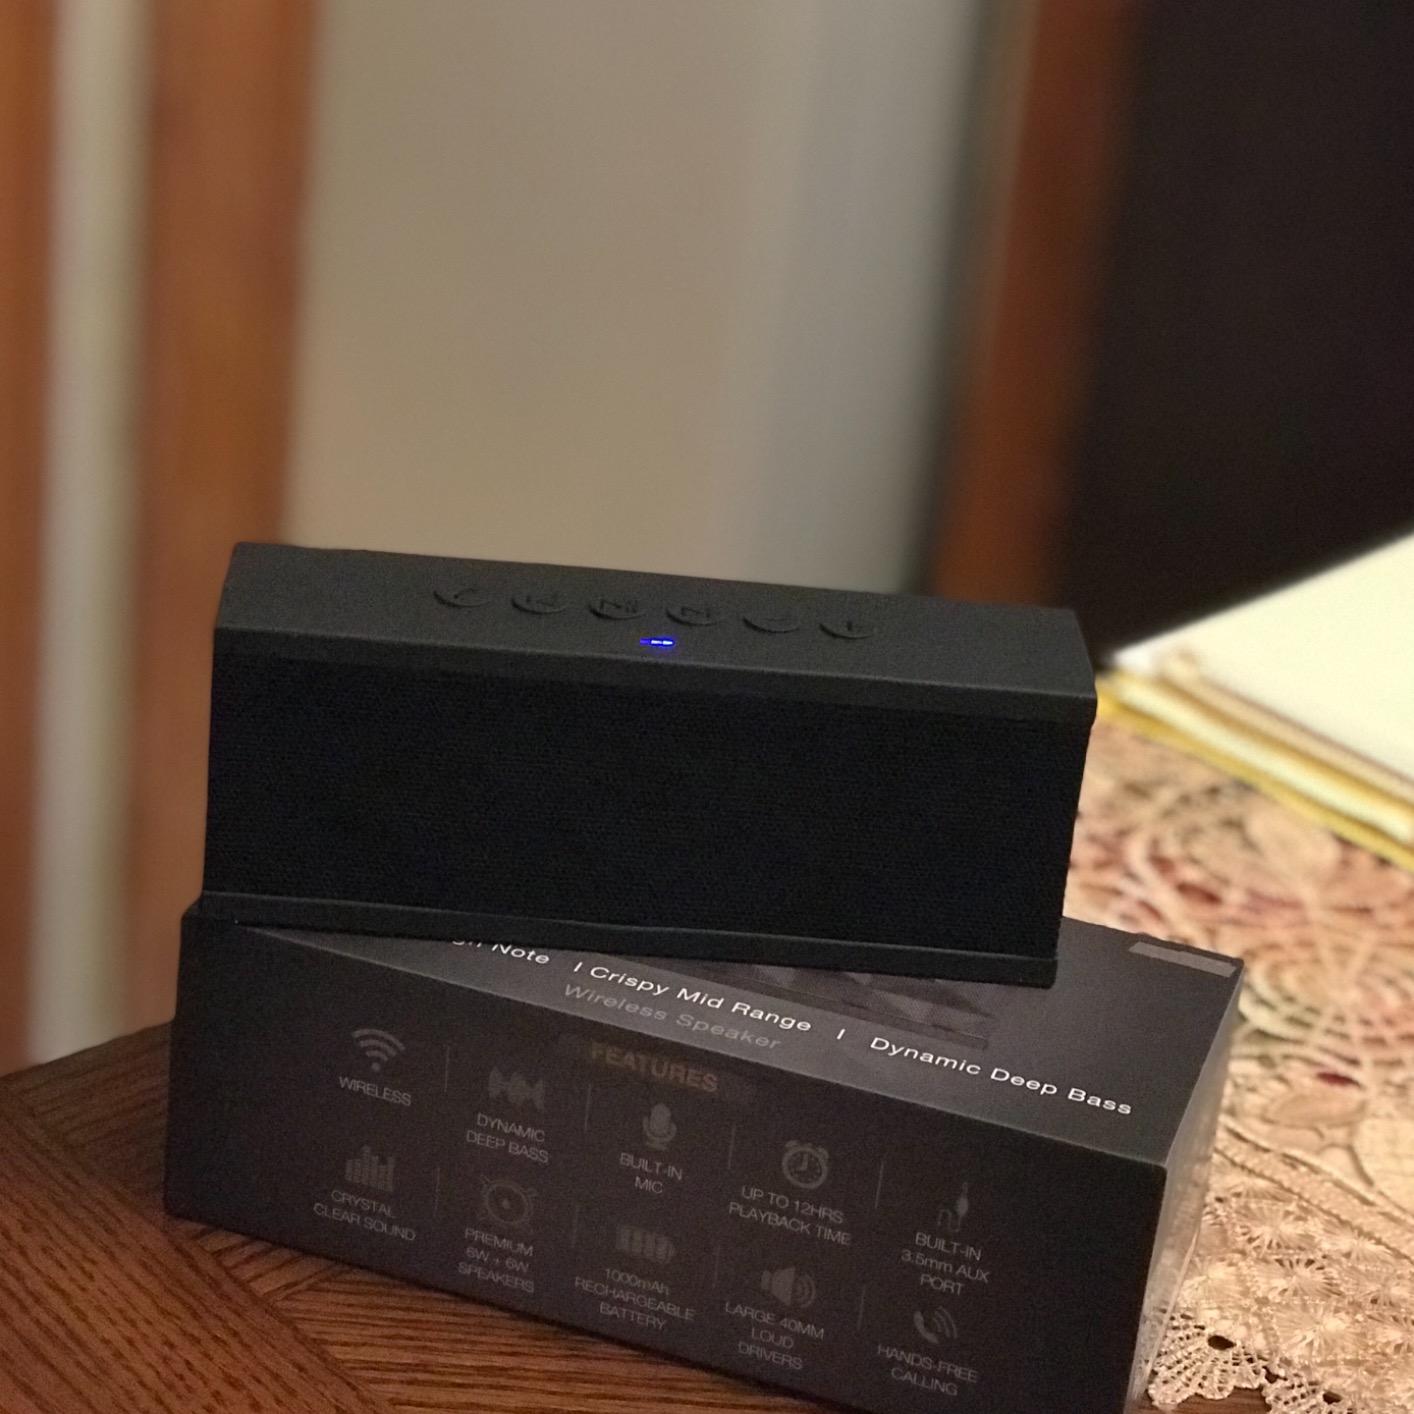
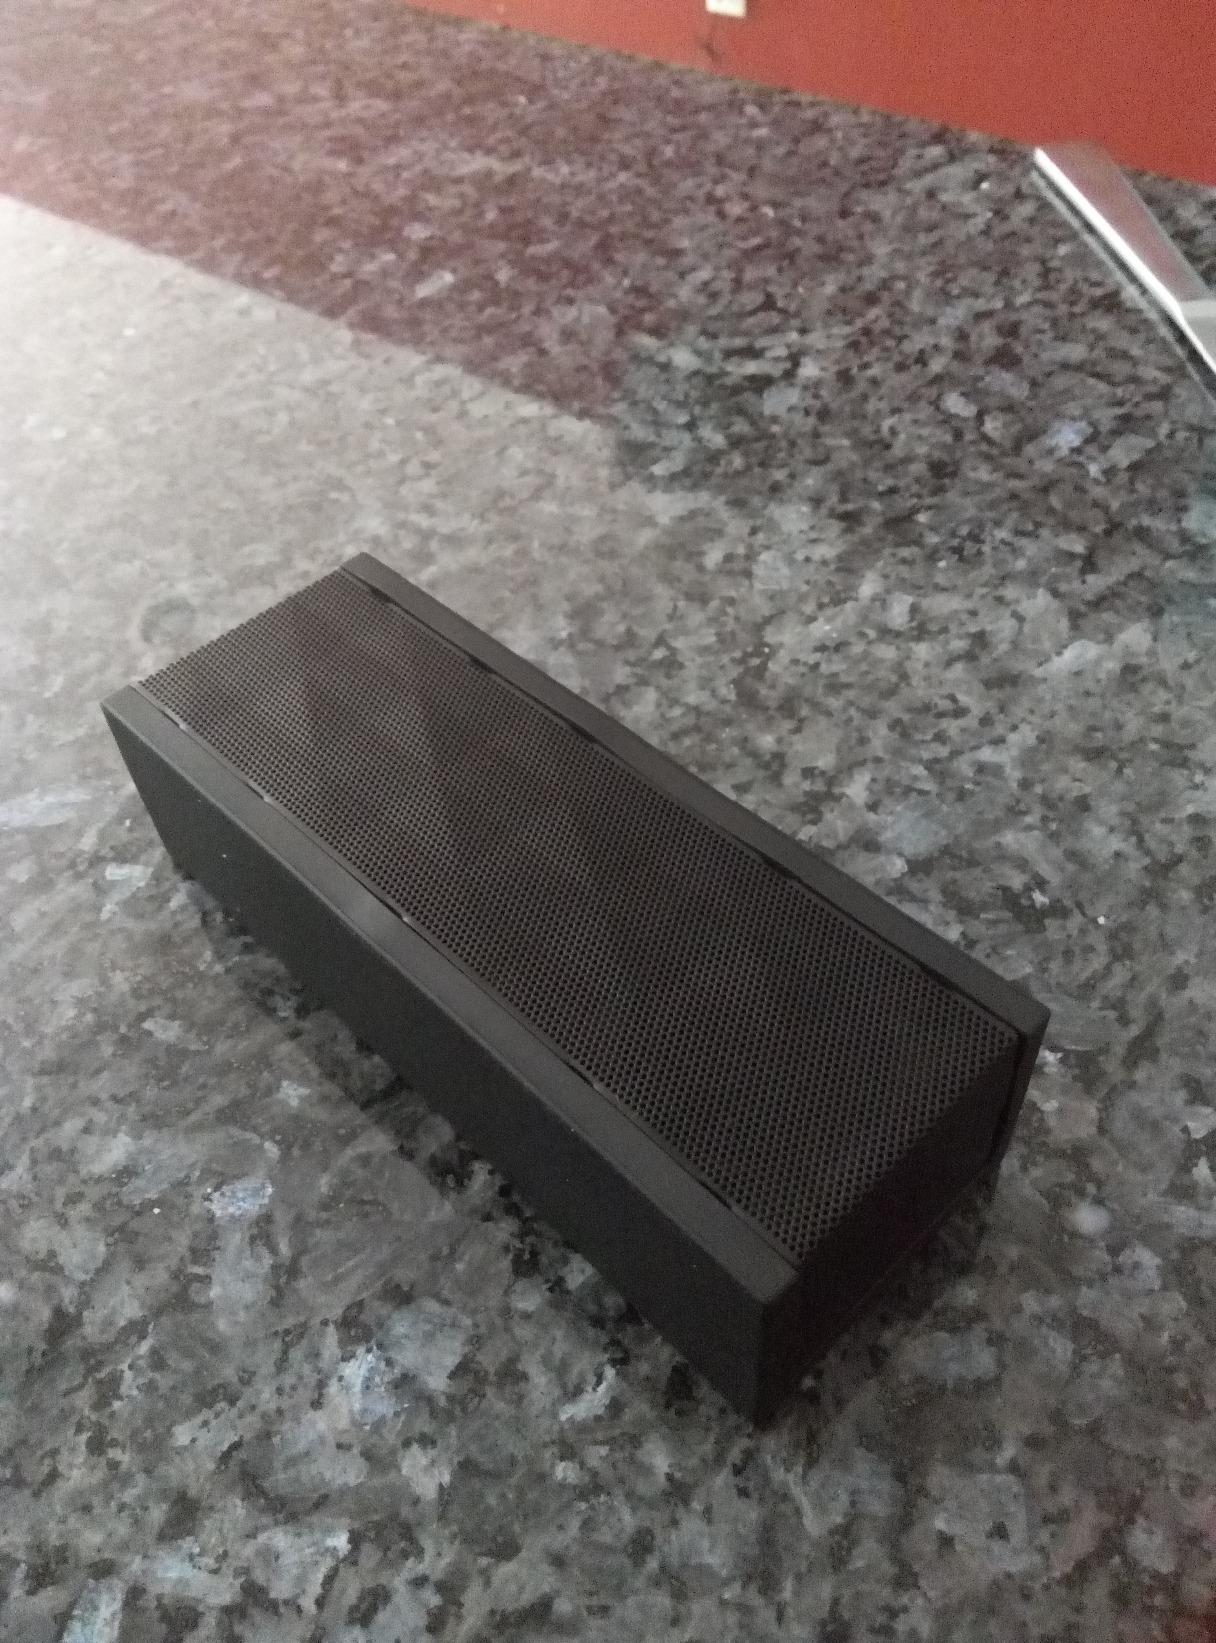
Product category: speaker
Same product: yes